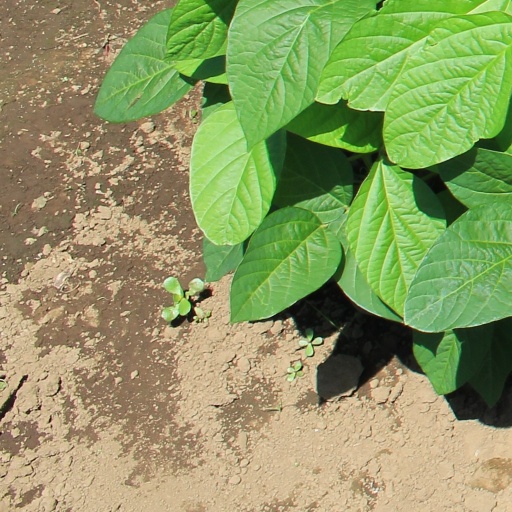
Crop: soybean